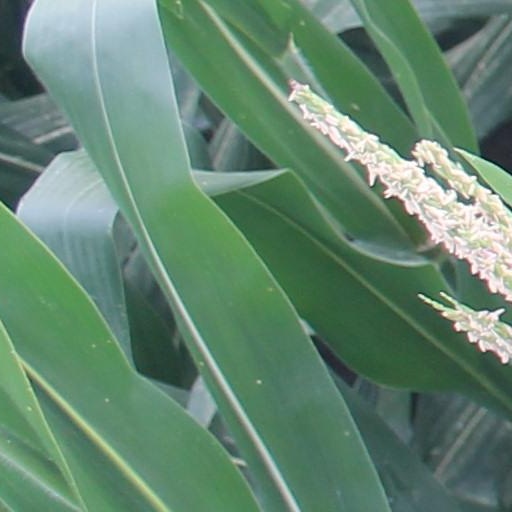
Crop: maize; corn